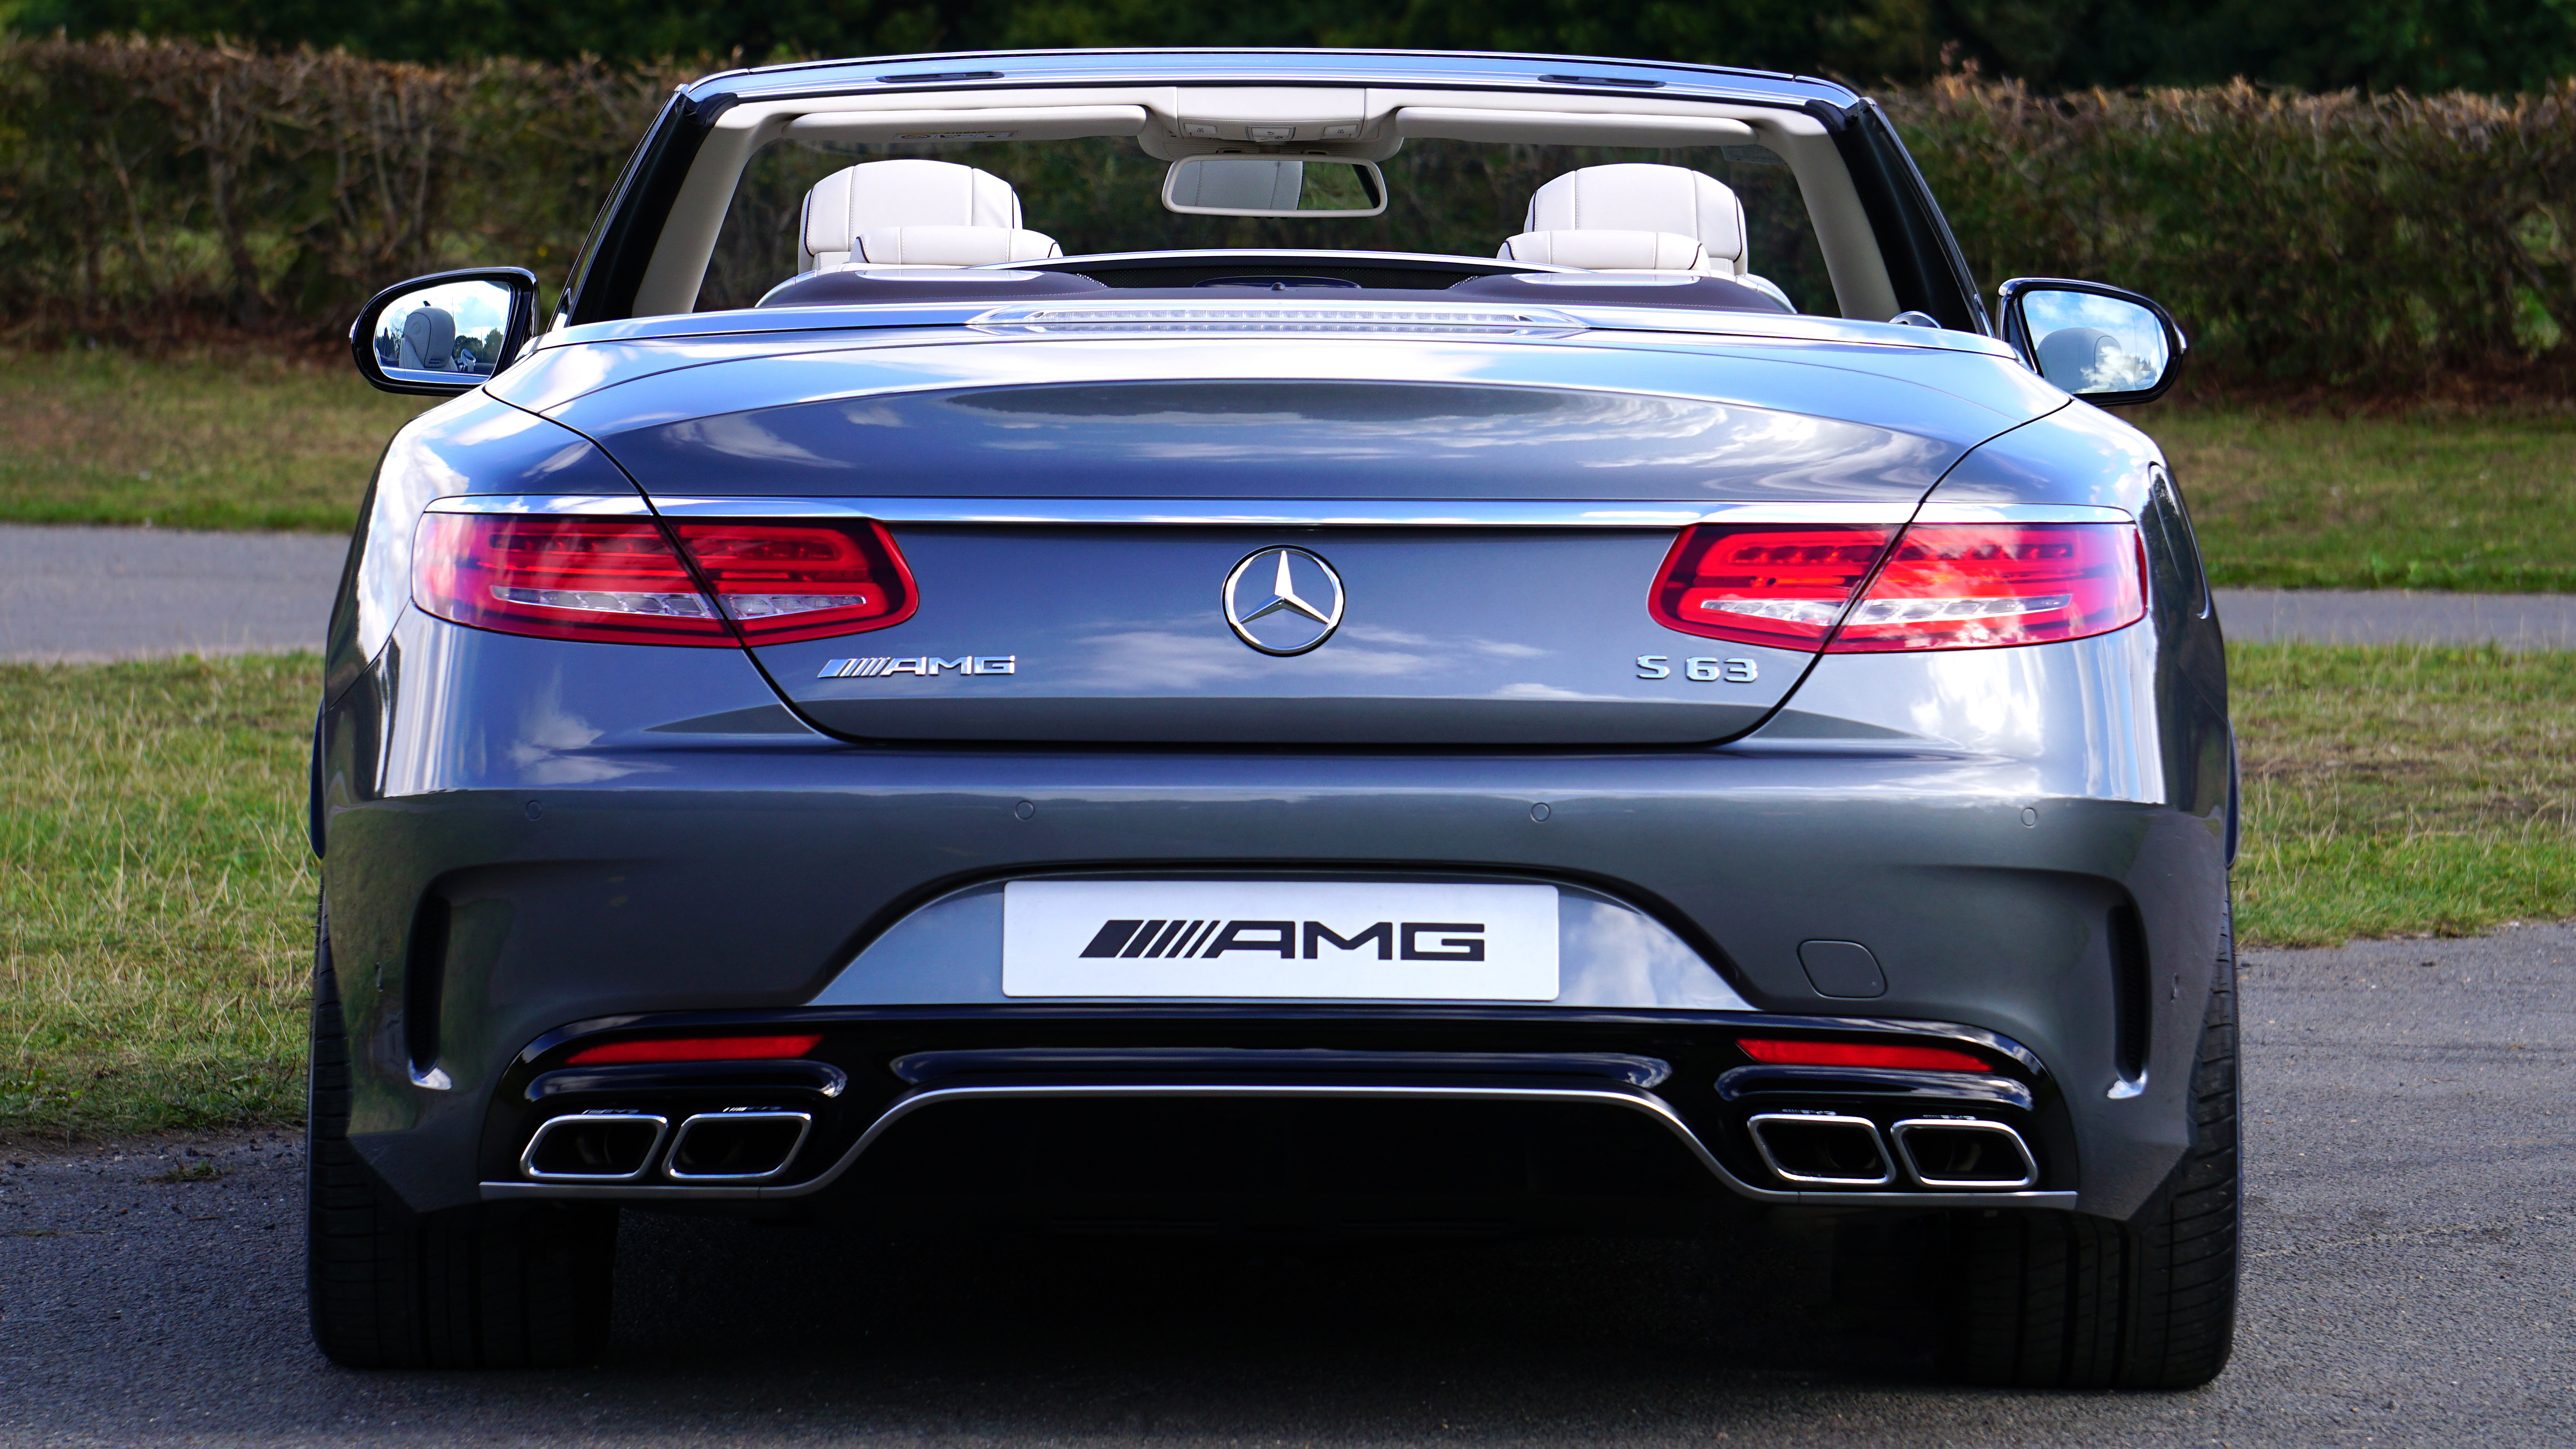
technology, road, car, wheel, automobile, asphalt, transportation, transport, pattern, line, vehicle, symbol, drive, metal, auto, modern, automotive, hood, brand, font, luxury, design, text, motor, sedan, new, style, mercedes, convertible, coupe, fast, shape, screenshot, benz, s63, transportation system